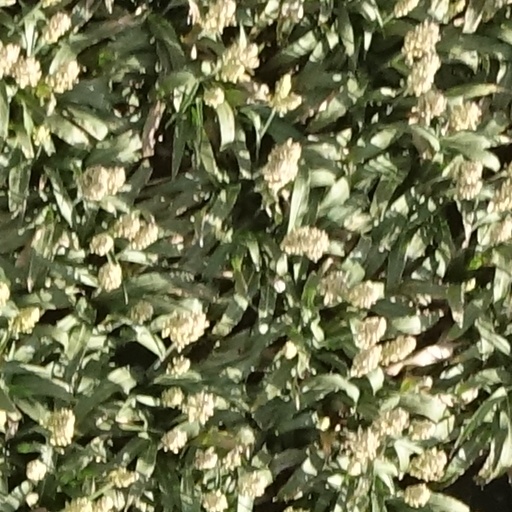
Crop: sorghum